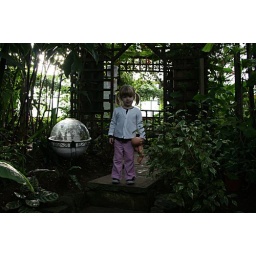
Liv and her 'baby' in the tropical house at the Yorkshire butterfly farm. That cardigan didn't stay on long ;o)